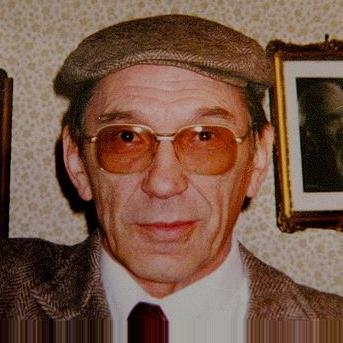
Age: 80